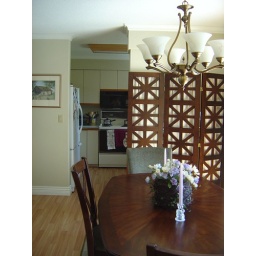
031-After - New wall beside fridge and new screen